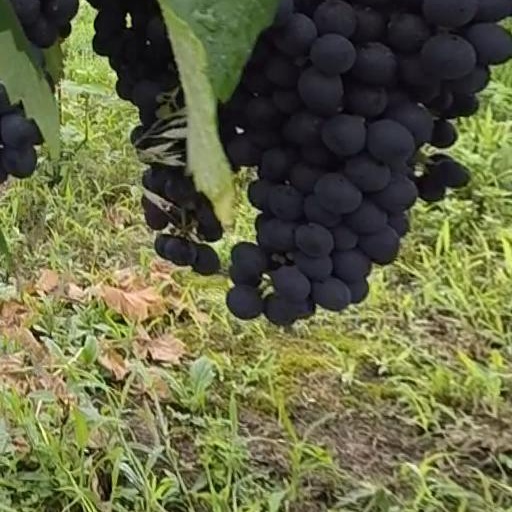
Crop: grape